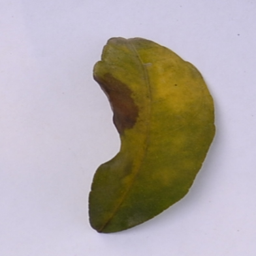
Plant part: leaf
Disease: black_spot